Bagneux–Lucie Aubrac station

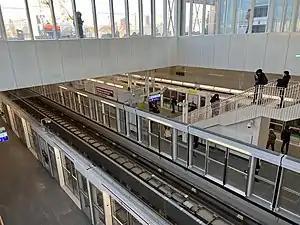
Station platforms in January 2022

Bagneux–Lucie Aubrac is a Paris Métro station in Bagneux, Hauts-de-Seine. It is the southern terminus of Line 4, and was built as part of a two-station southward extension from Mairie de Montrouge, the previous terminus of the line. The adjacent station is Barbara. The station opened in January 2022. In future, the station will be served by Paris Métro Line 15.